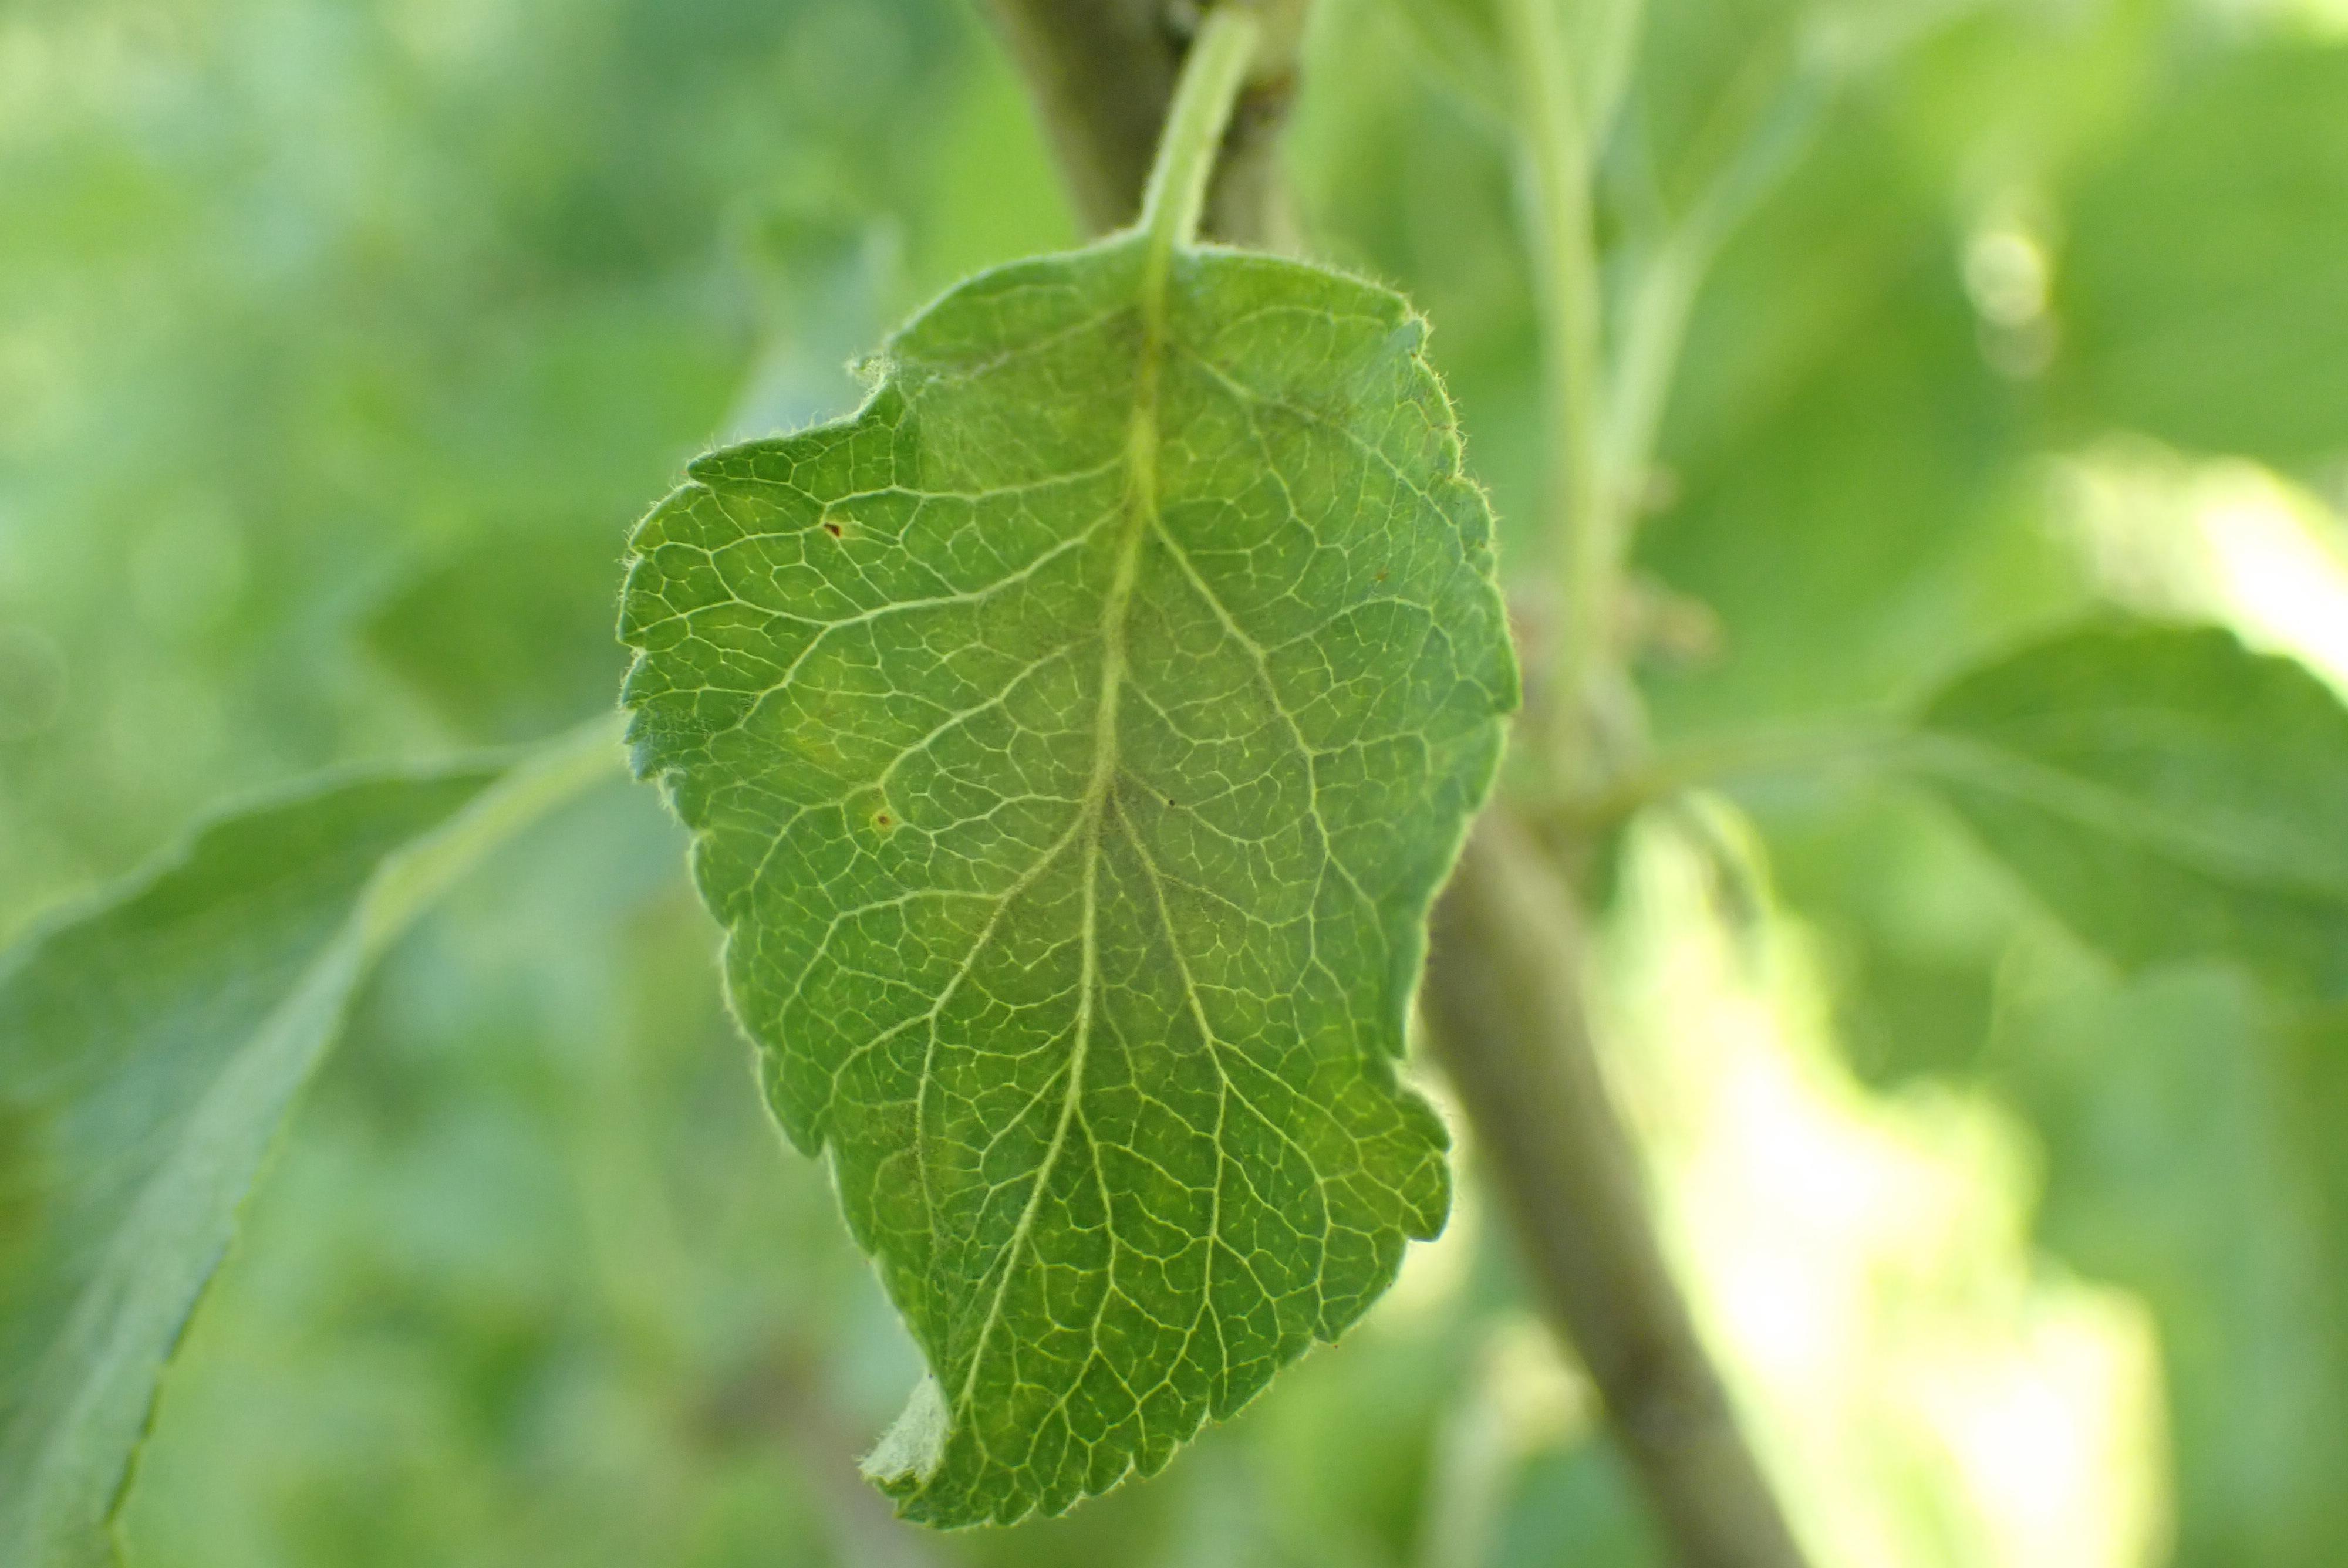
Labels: scab